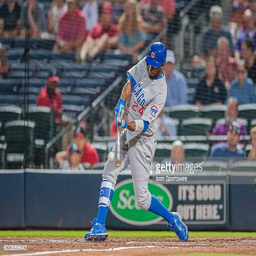
baseball player during a game